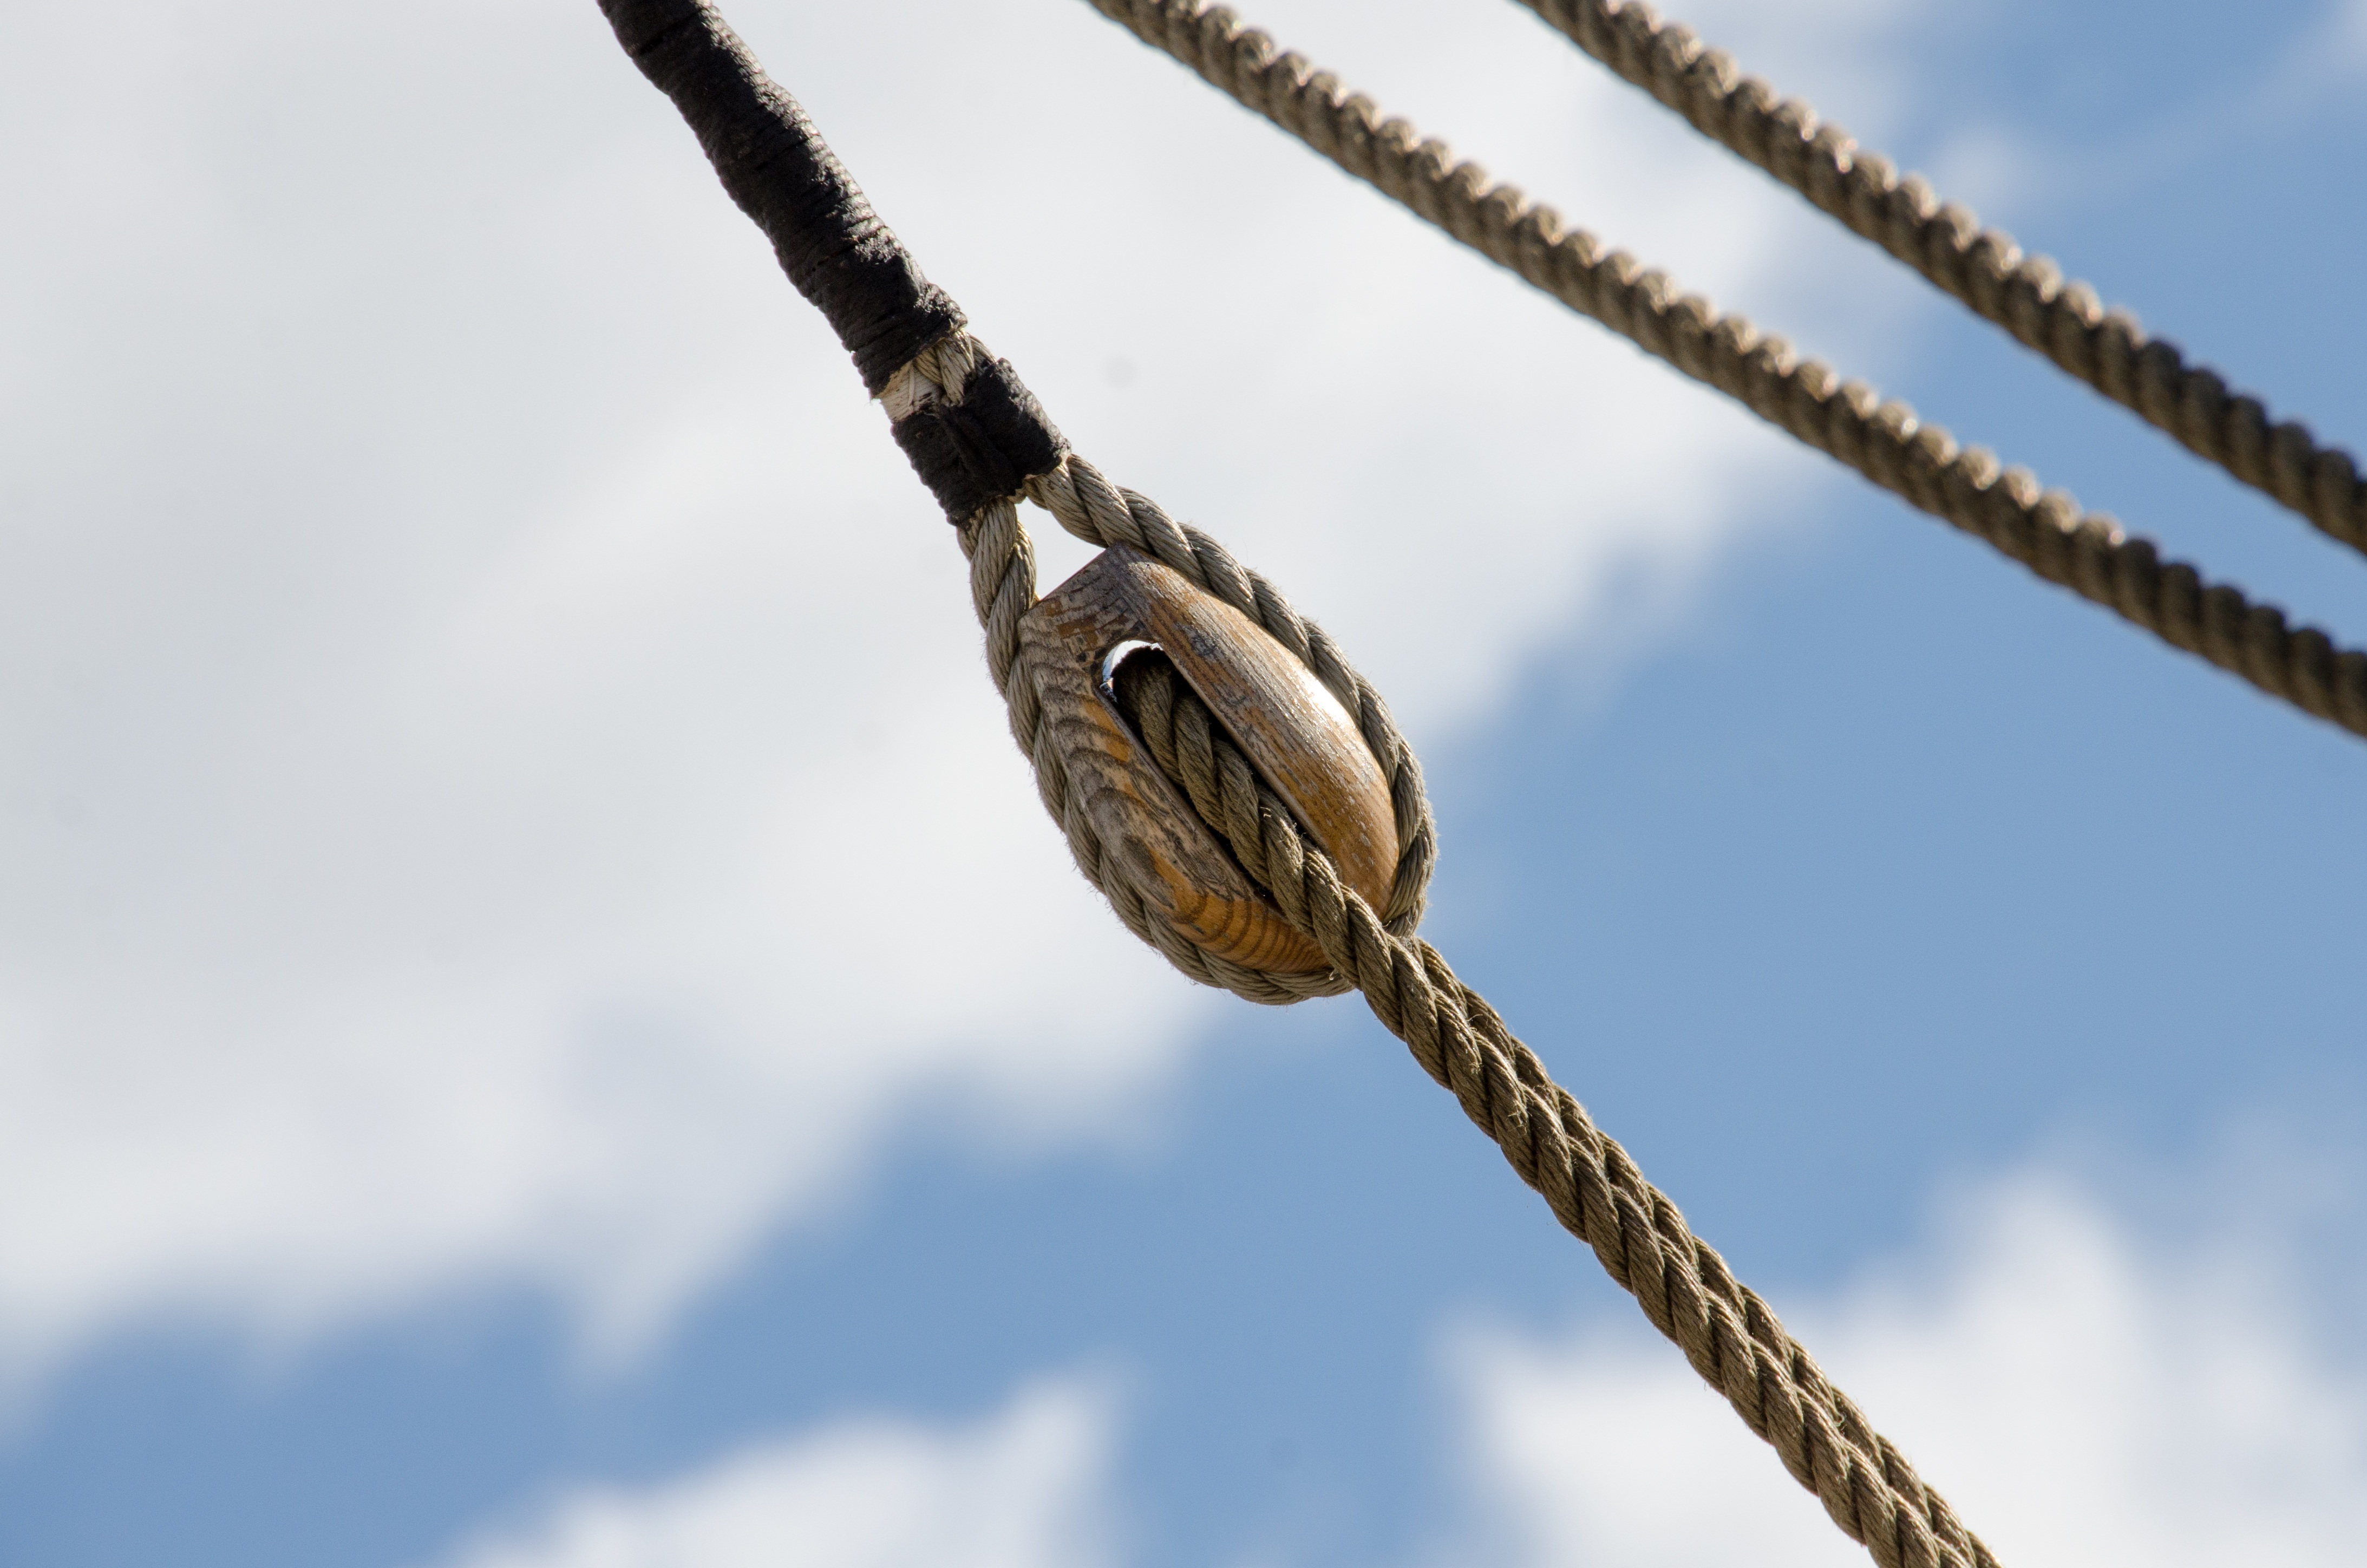
tree, nature, branch, snow, winter, bird, rope, wing, fence, barbed wire, sky, leaf, frost, old, summer, fauna, twig, close up, sails, waist, maritim, macro photography, outdoor structure, wire fencing, home fencing, perching bird